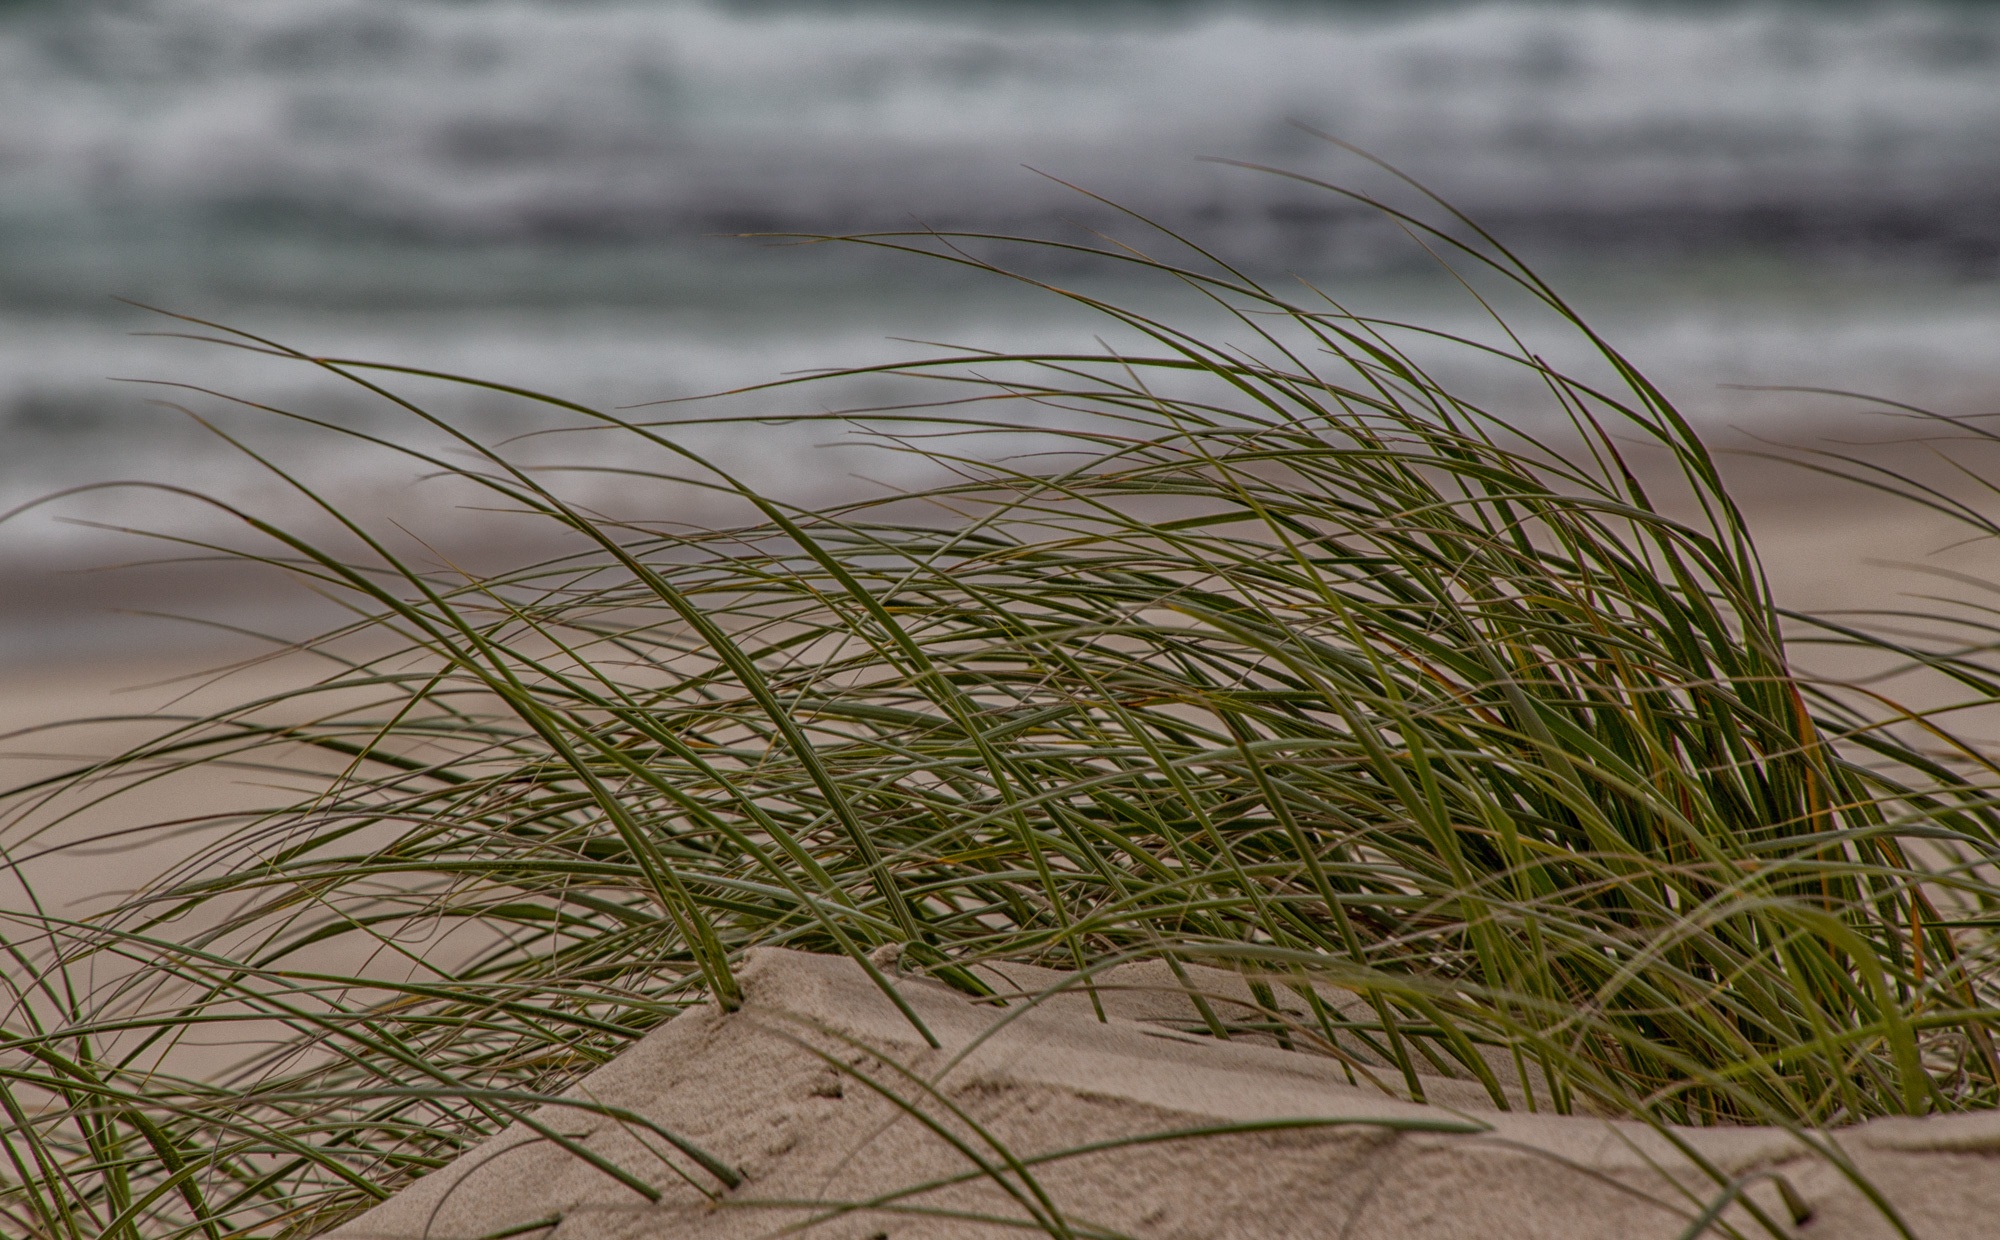
beach, landscape, sea, nature, grass, sand, ocean, branch, plant, field, lawn, prairie, leaf, flower, summer, vacation, travel, green, crop, tranquil, scenic, tropical, soil, botany, agriculture, flora, outdoors, sunny, grassland, wetland, ecosystem, nobody, grass family, phragmites